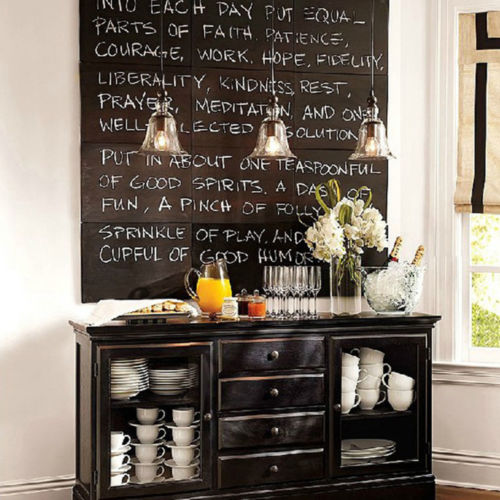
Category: lamp